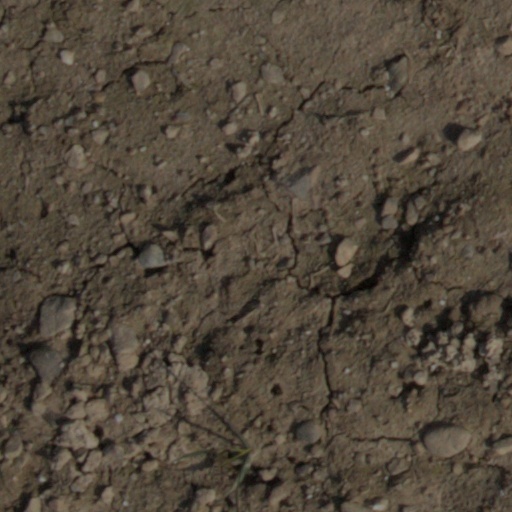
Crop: wheat